Waidan

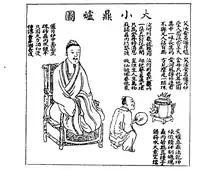
The Greater Cauldron and Lesser Furnace 大小鼎爐圖, 1615 "Xingming guizhi"

, translated as 'external alchemy' or 'external elixir', is the early branch of Chinese alchemy that focuses upon compounding elixirs of immortality by heating minerals, metals, and other natural substances in a luted crucible. The later branch of esoteric "neidan" 'inner alchemy', which borrowed doctrines and vocabulary from exoteric , is based on allegorically producing elixirs within the endocrine or hormonal system of the practitioner's body, through Daoist meditation, diet, and physiological practices. The practice of external alchemy originated in the early Han dynasty (206 BCE–220 CE), grew in popularity until the Tang (618–907), when began and several emperors died from alchemical elixir poisoning, and gradually declined until the Ming dynasty (1368–1644).